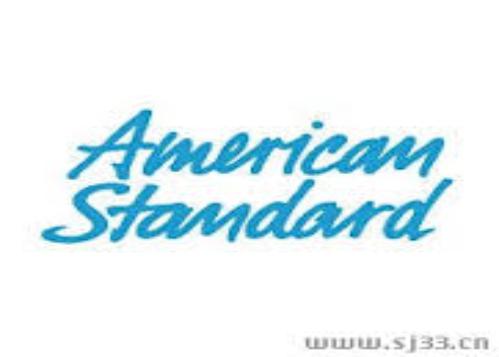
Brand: American Standard
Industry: Necessities